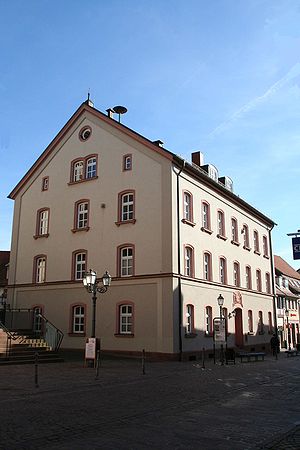
Marktheidenfeld
Rådhuset i Marktheidenfeld
Marktheidenfelder en by i Landkreis Main-Spessart i regierungsbezirk Unterfranken i den tyske delstat Bayern. Den er en del af Verwaltungsgemeinschaft Marktheidenfeld.